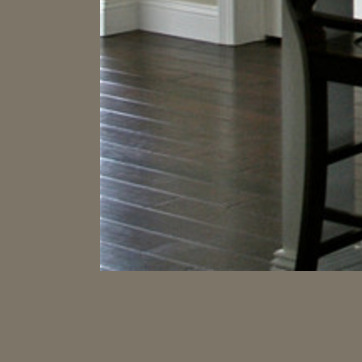
Material: wood